Shaadi Mein Zaroor Aana

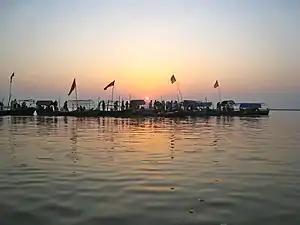
A portion of the film was shot at the Triveni Sangam, Allahabad

The principal photography of "Shaadi Mein Zaroor Aana" began in March 2017 in Allahabad. A major portion of the film was shot at Hanuman Mandir, Civil Lines, Lord Curzon Bridge and the Triveni Sangam. Following this, there was a 30-day schedule in Lucknow, including at Ambedkar Memorial Park. The final schedule of the film took place in Kanpur. A set worth 20 million was created in Lucknow by art director Arup Adhikari, Casting Director Vivek Yadav set designer Shabiul Haasan and their team to film the wedding sequence that formed the climax.